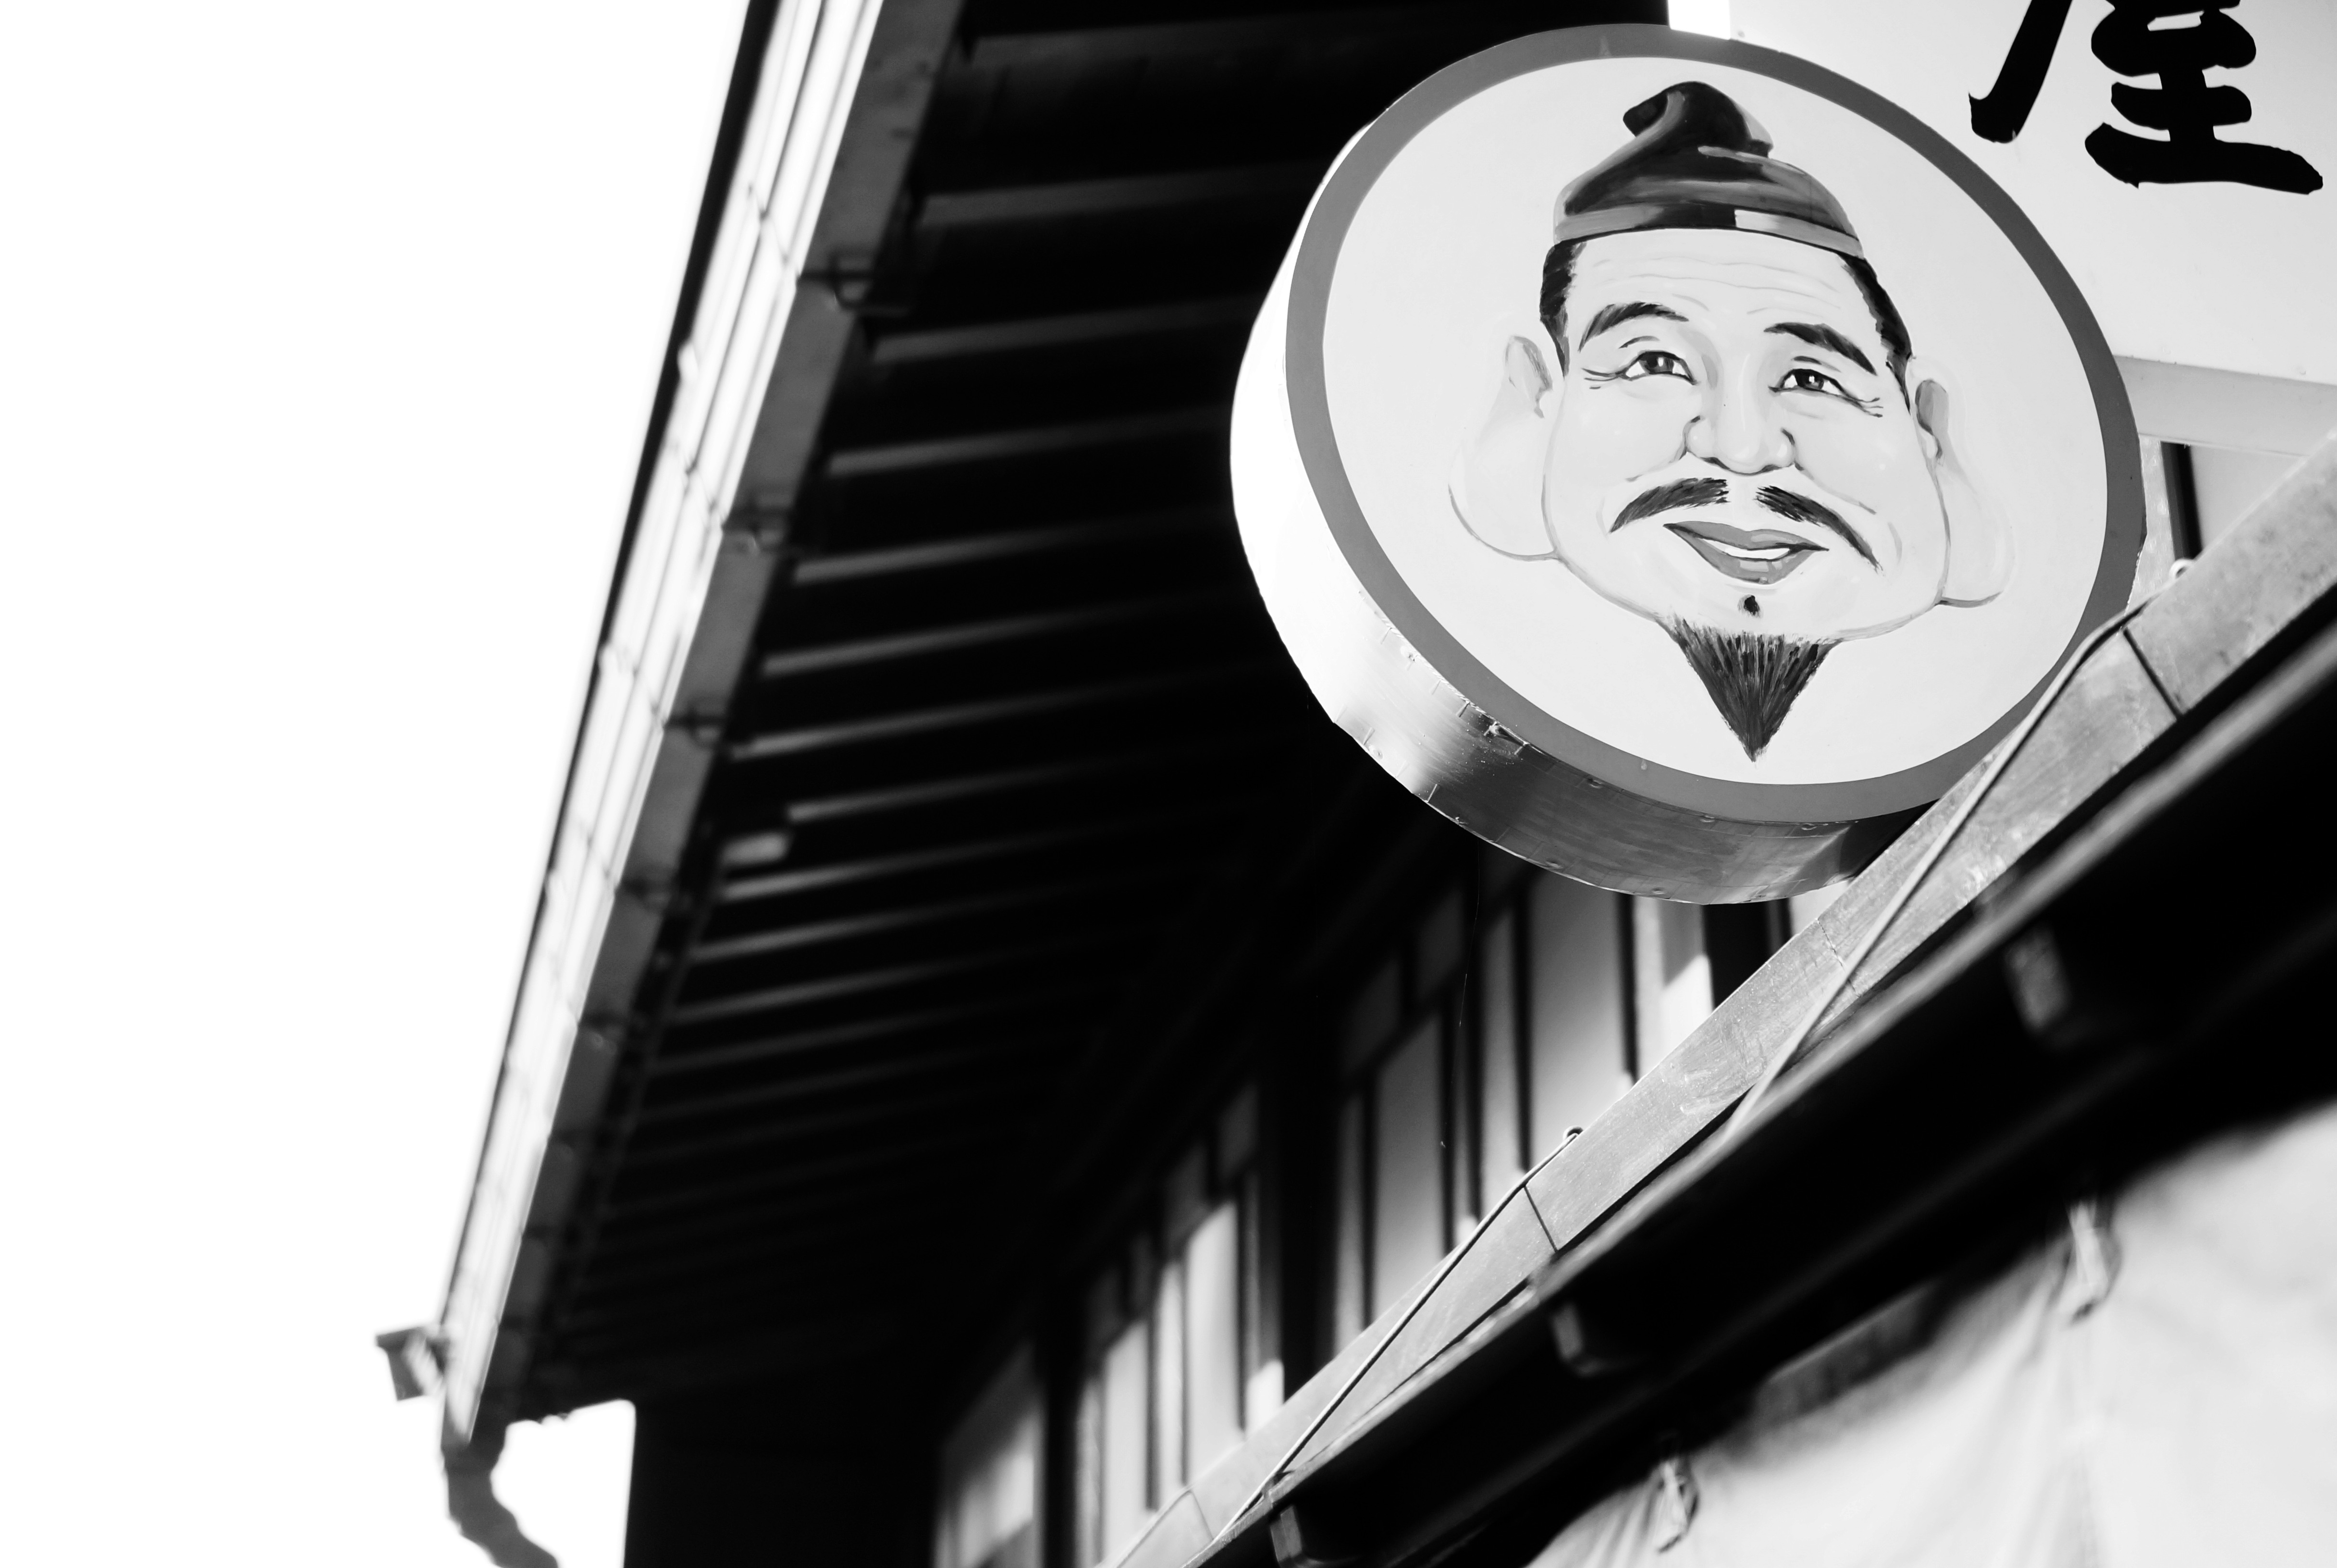
black and white, technology, monochrome, product, monochrome photography